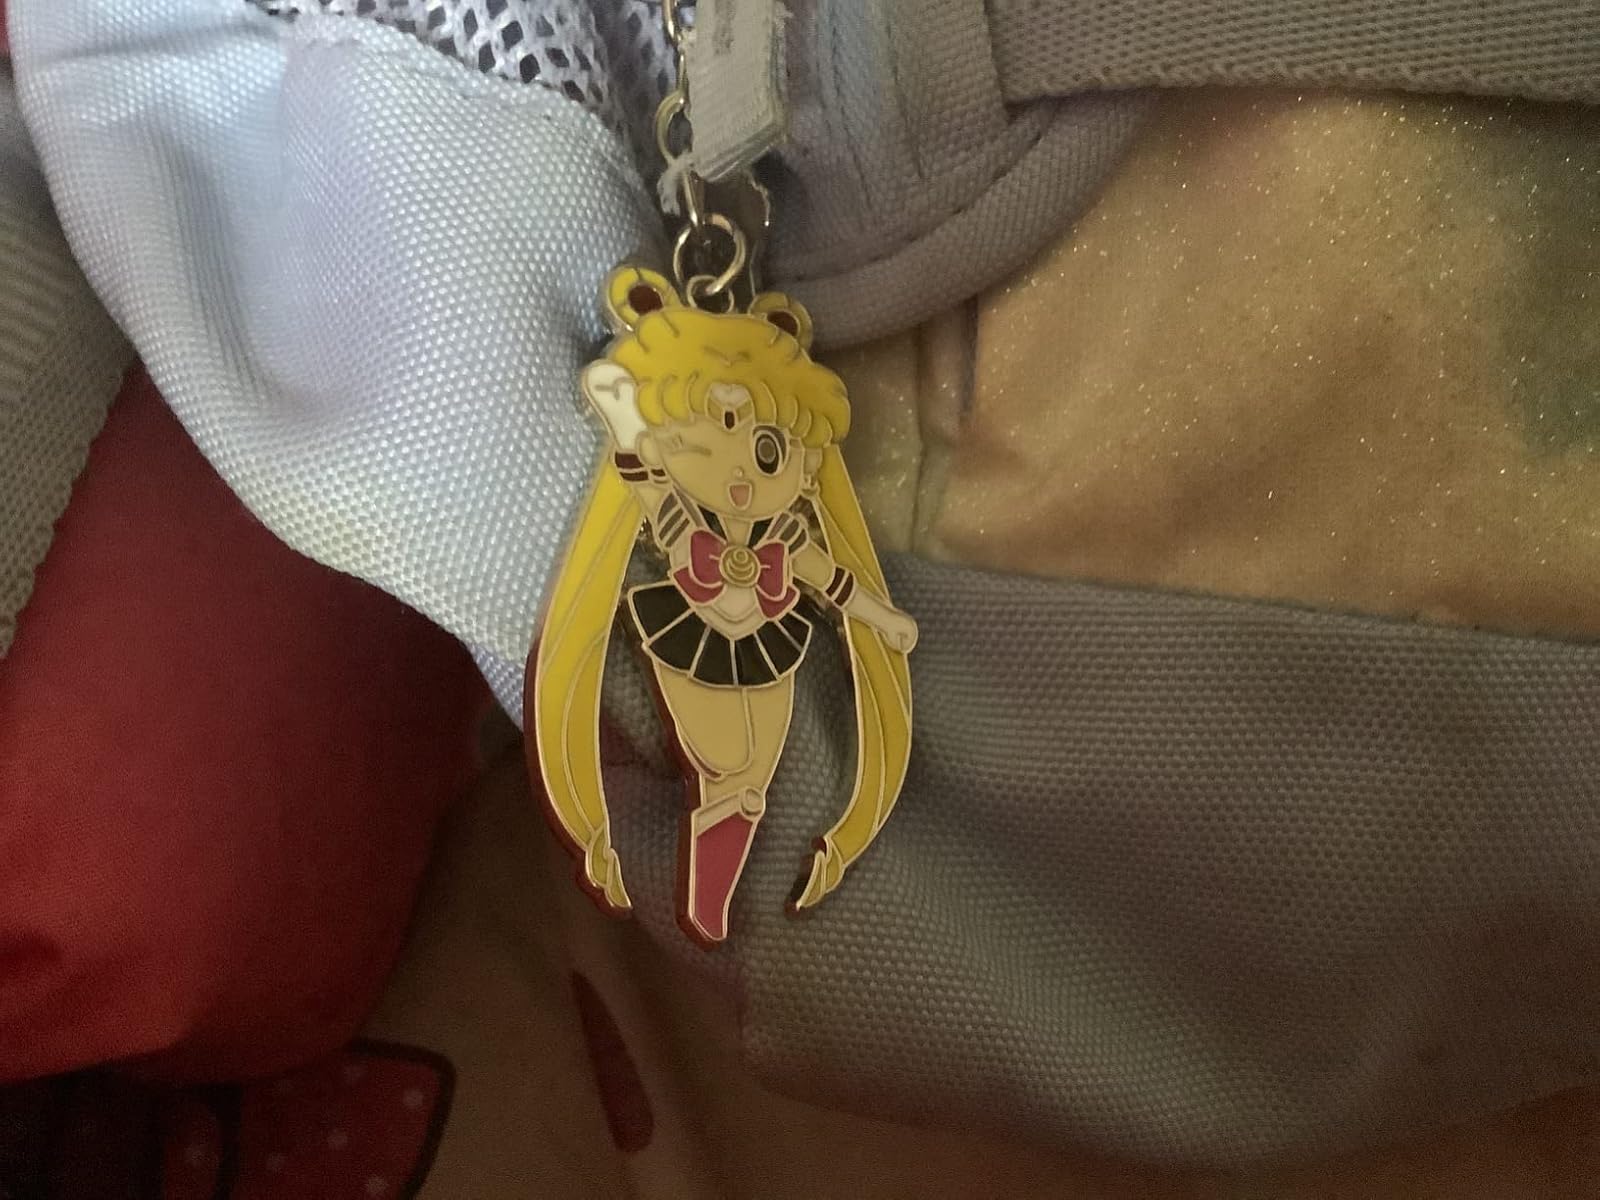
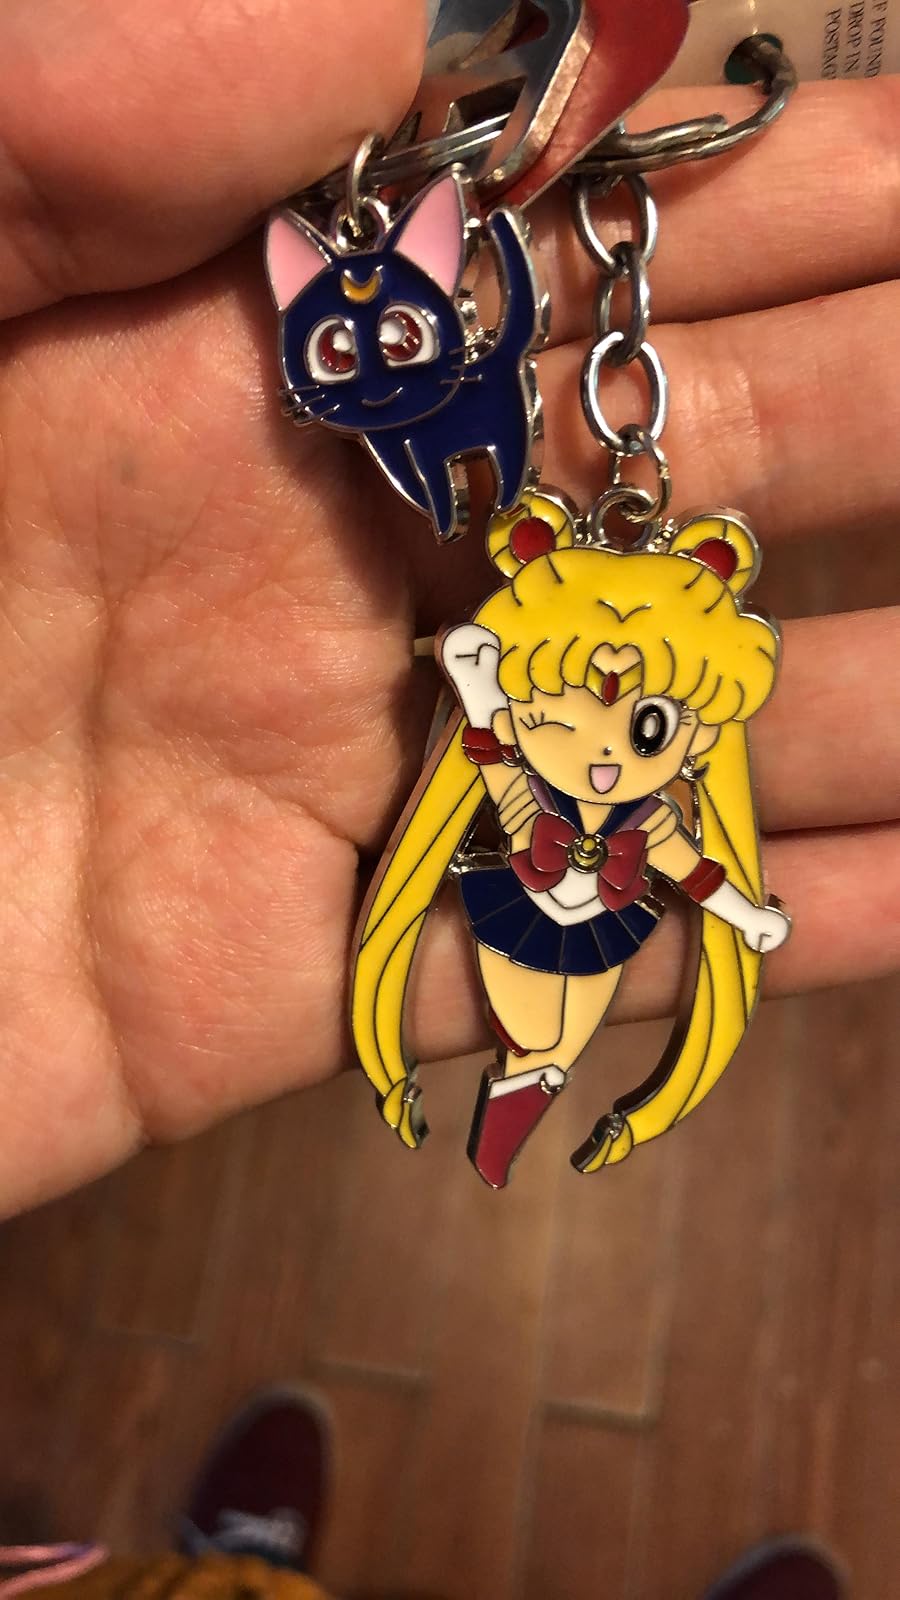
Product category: accessories_keychain
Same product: yes